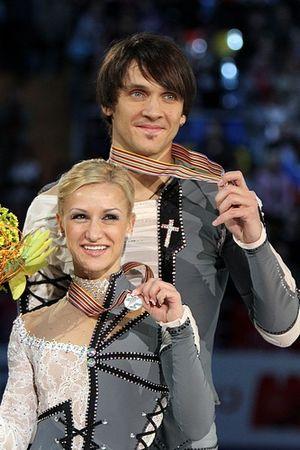
Maksim Leonidovich Trankov, né le 7 octobre 1983 à Perm, est un patineur artistique russe. Il a notamment patiné avec Maria Mukhortova de 2003 à 2010 et remporté avec elle la médaille d'argent aux Championnats d'Europe 2008 et deux médailles de bronze aux Championnats d'Europe 2009 et 2010. Depuis 2010, il patine avec Tatiana Volosozhar et est médaillé d'argent aux Championnats du monde 2011.